James Audley (died 1369)

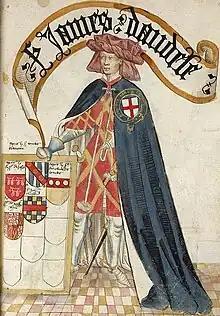
Sir James Audley

Sir James Audley, KG (also Audeley; c. 1318 – 1369) was one of the original knights, or founders, of the Order of the Garter. He was the eldest son of Sir James Audley of Audley in Staffordshire.